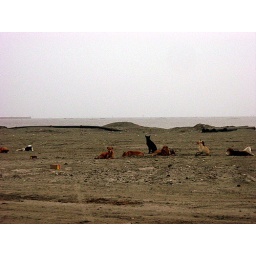
beach at an ping in tainan taiwan horse stable scuba diving018